Winnebago LeSharo

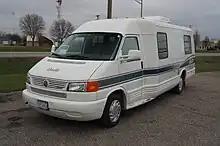
1997 Winnebago Rialta, successor design using chassis of Volkwagen EuroVan (Transporter T4)

For 1987, the LeSharo/Phasar and the Utility Van underwent a redesign of the body for the first time. Growing slightly in height (97 inches to 99 inches), the aerodynamics of the design were optimized to further improve fuel economy, distinguished by a sleeker front body and recessed front headlights, no longer sourced from GM. The rear body adopted a larger window and enclosed the spare tire within the bodywork.